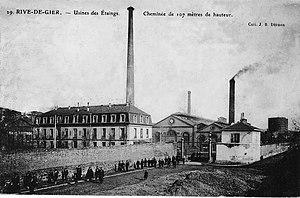
Châteauneuf. - Usines des Etaings. Cheminée de 107 mètres de hauteur.(Site de Châteauneuf).
Rive-de-Gier est une commune française située dans le département de la Loire en région Auvergne-Rhône-Alpes.
Cet article recense les monuments historiques de la Loire, en France.